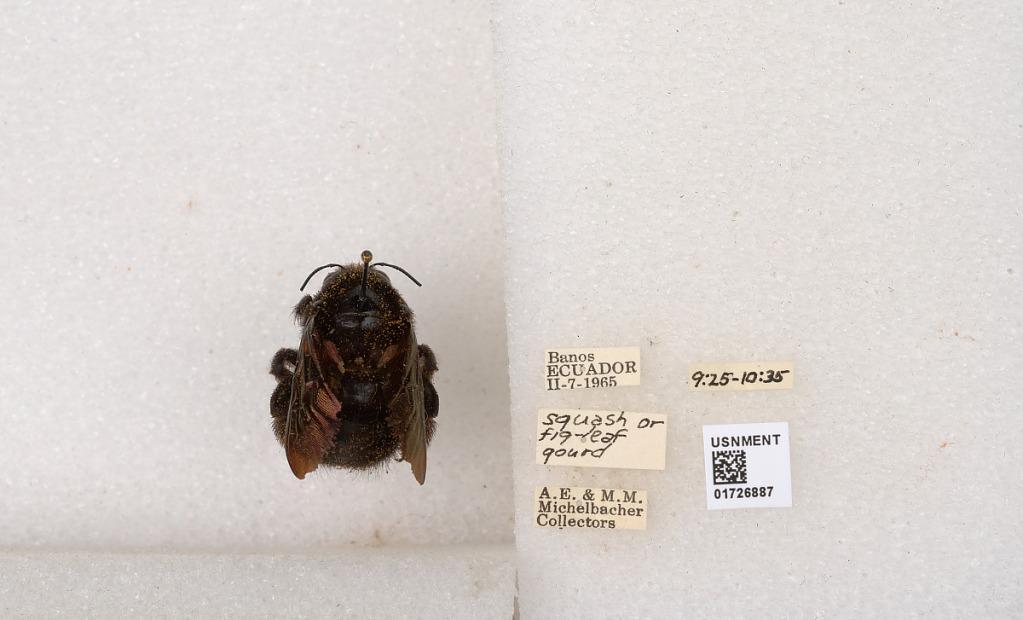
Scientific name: Xylocopa (Neoxylocopa) lachnea Moure
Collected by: A. Michelbacher & M. Michelbacher
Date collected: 1965-2-7
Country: Ecuador
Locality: Banos